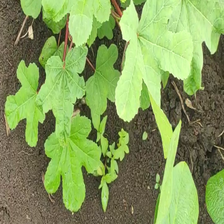
Weed species: Little_Mallow(Malva parviflora)